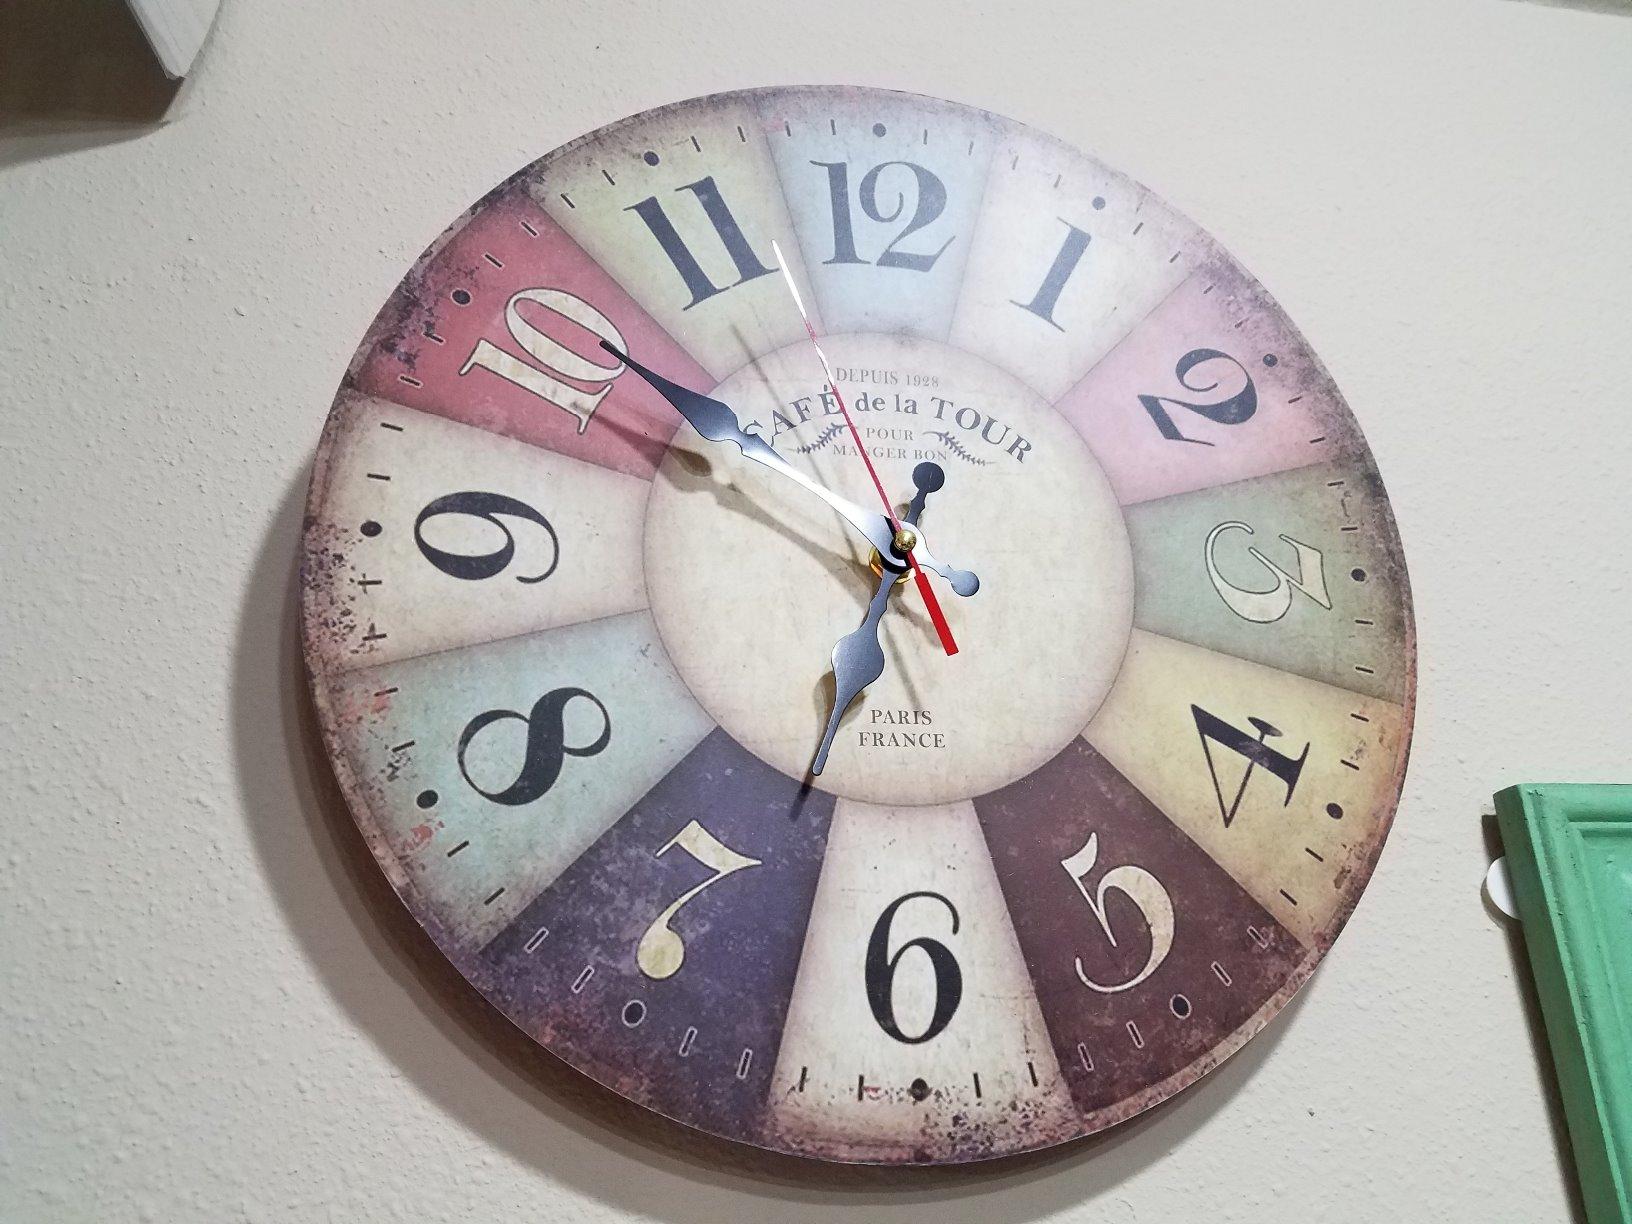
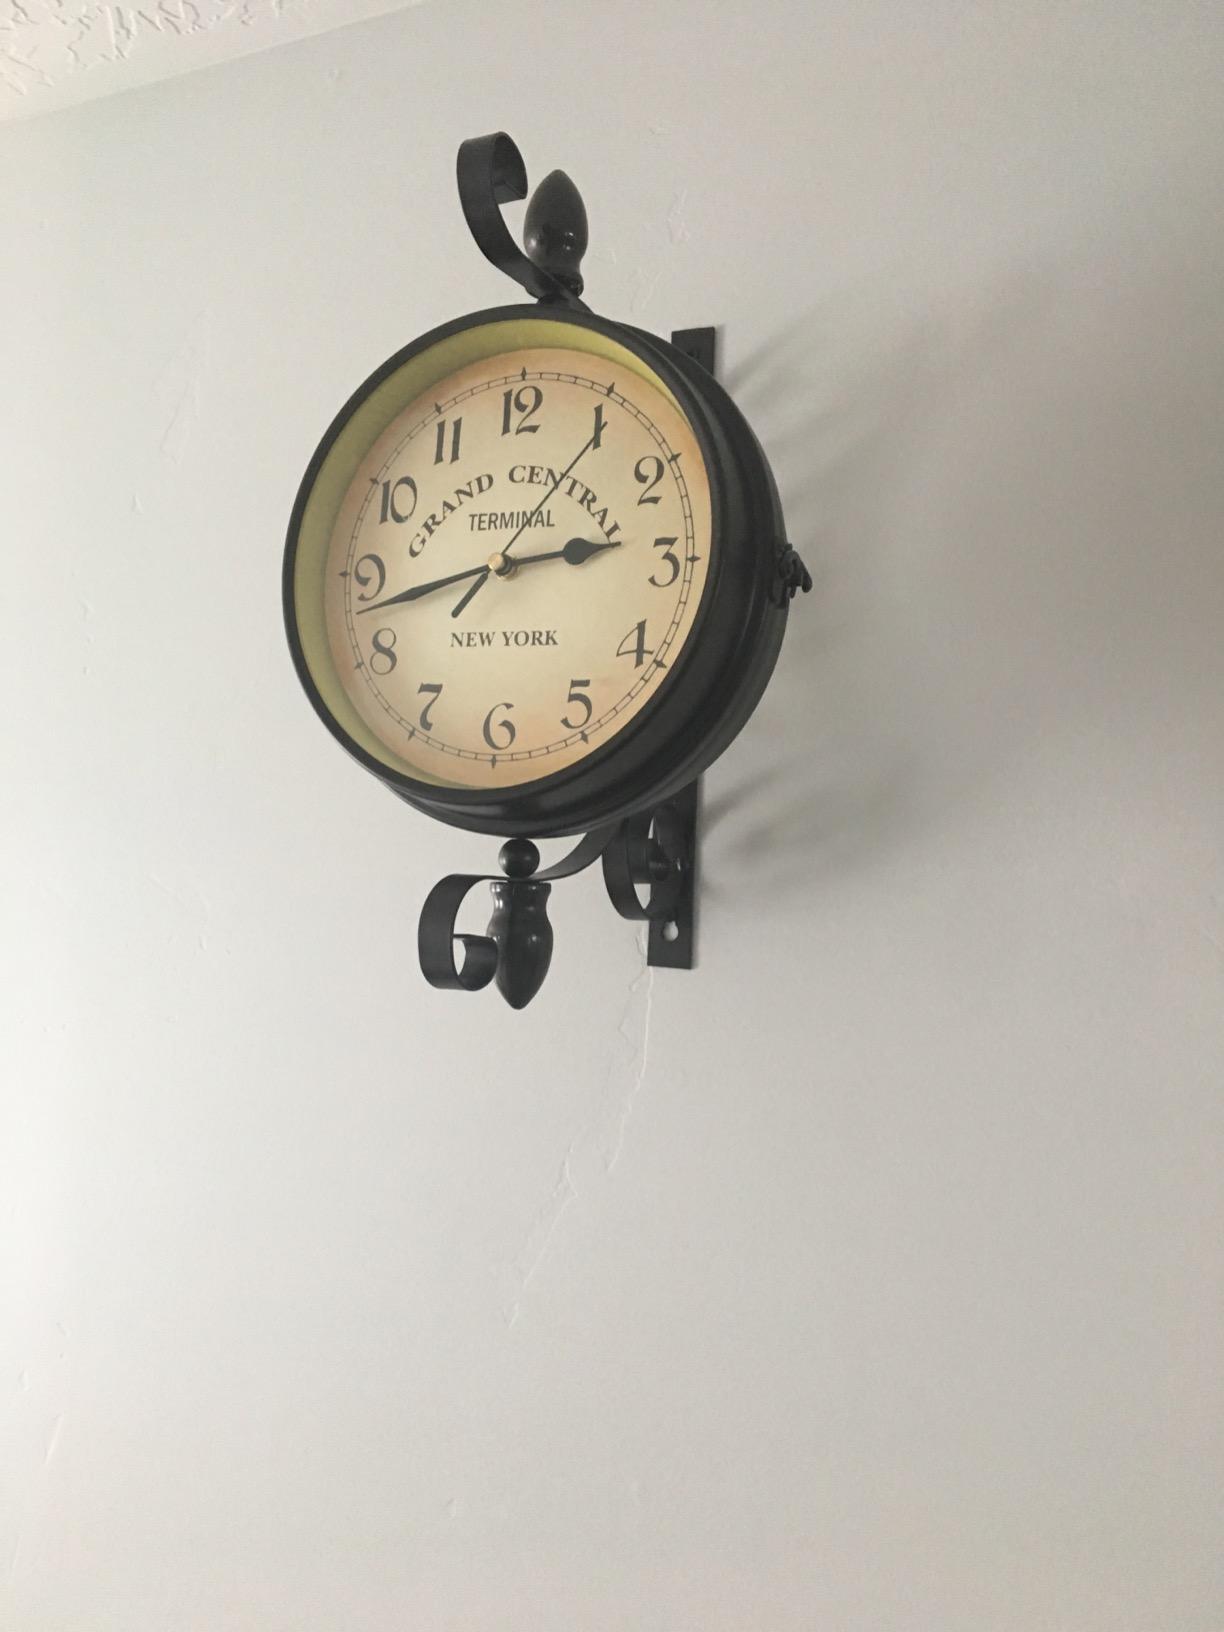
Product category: clock
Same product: no